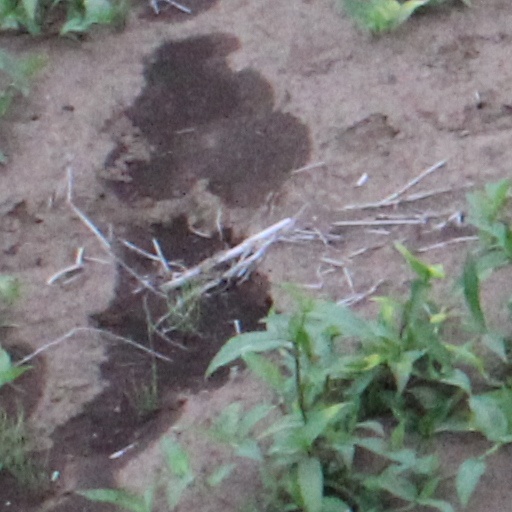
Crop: wheat